Cal Alley

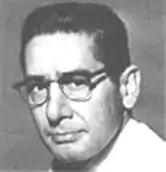

Calvin Lane Alley (October 10, 1915 – November 10, 1970) was the editorial cartoonist for "The Commercial Appeal" in Memphis, Tennessee, from 1945 until 1970.